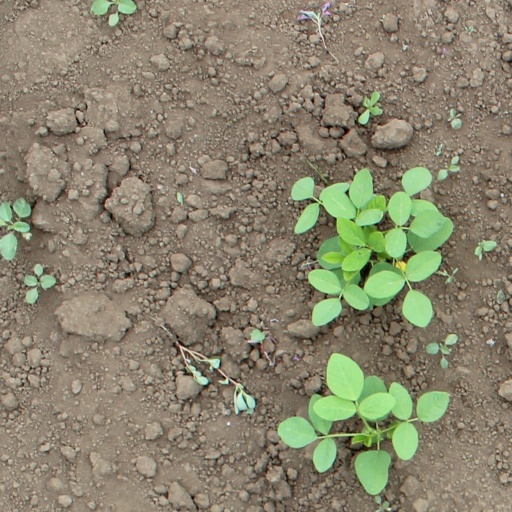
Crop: soybean